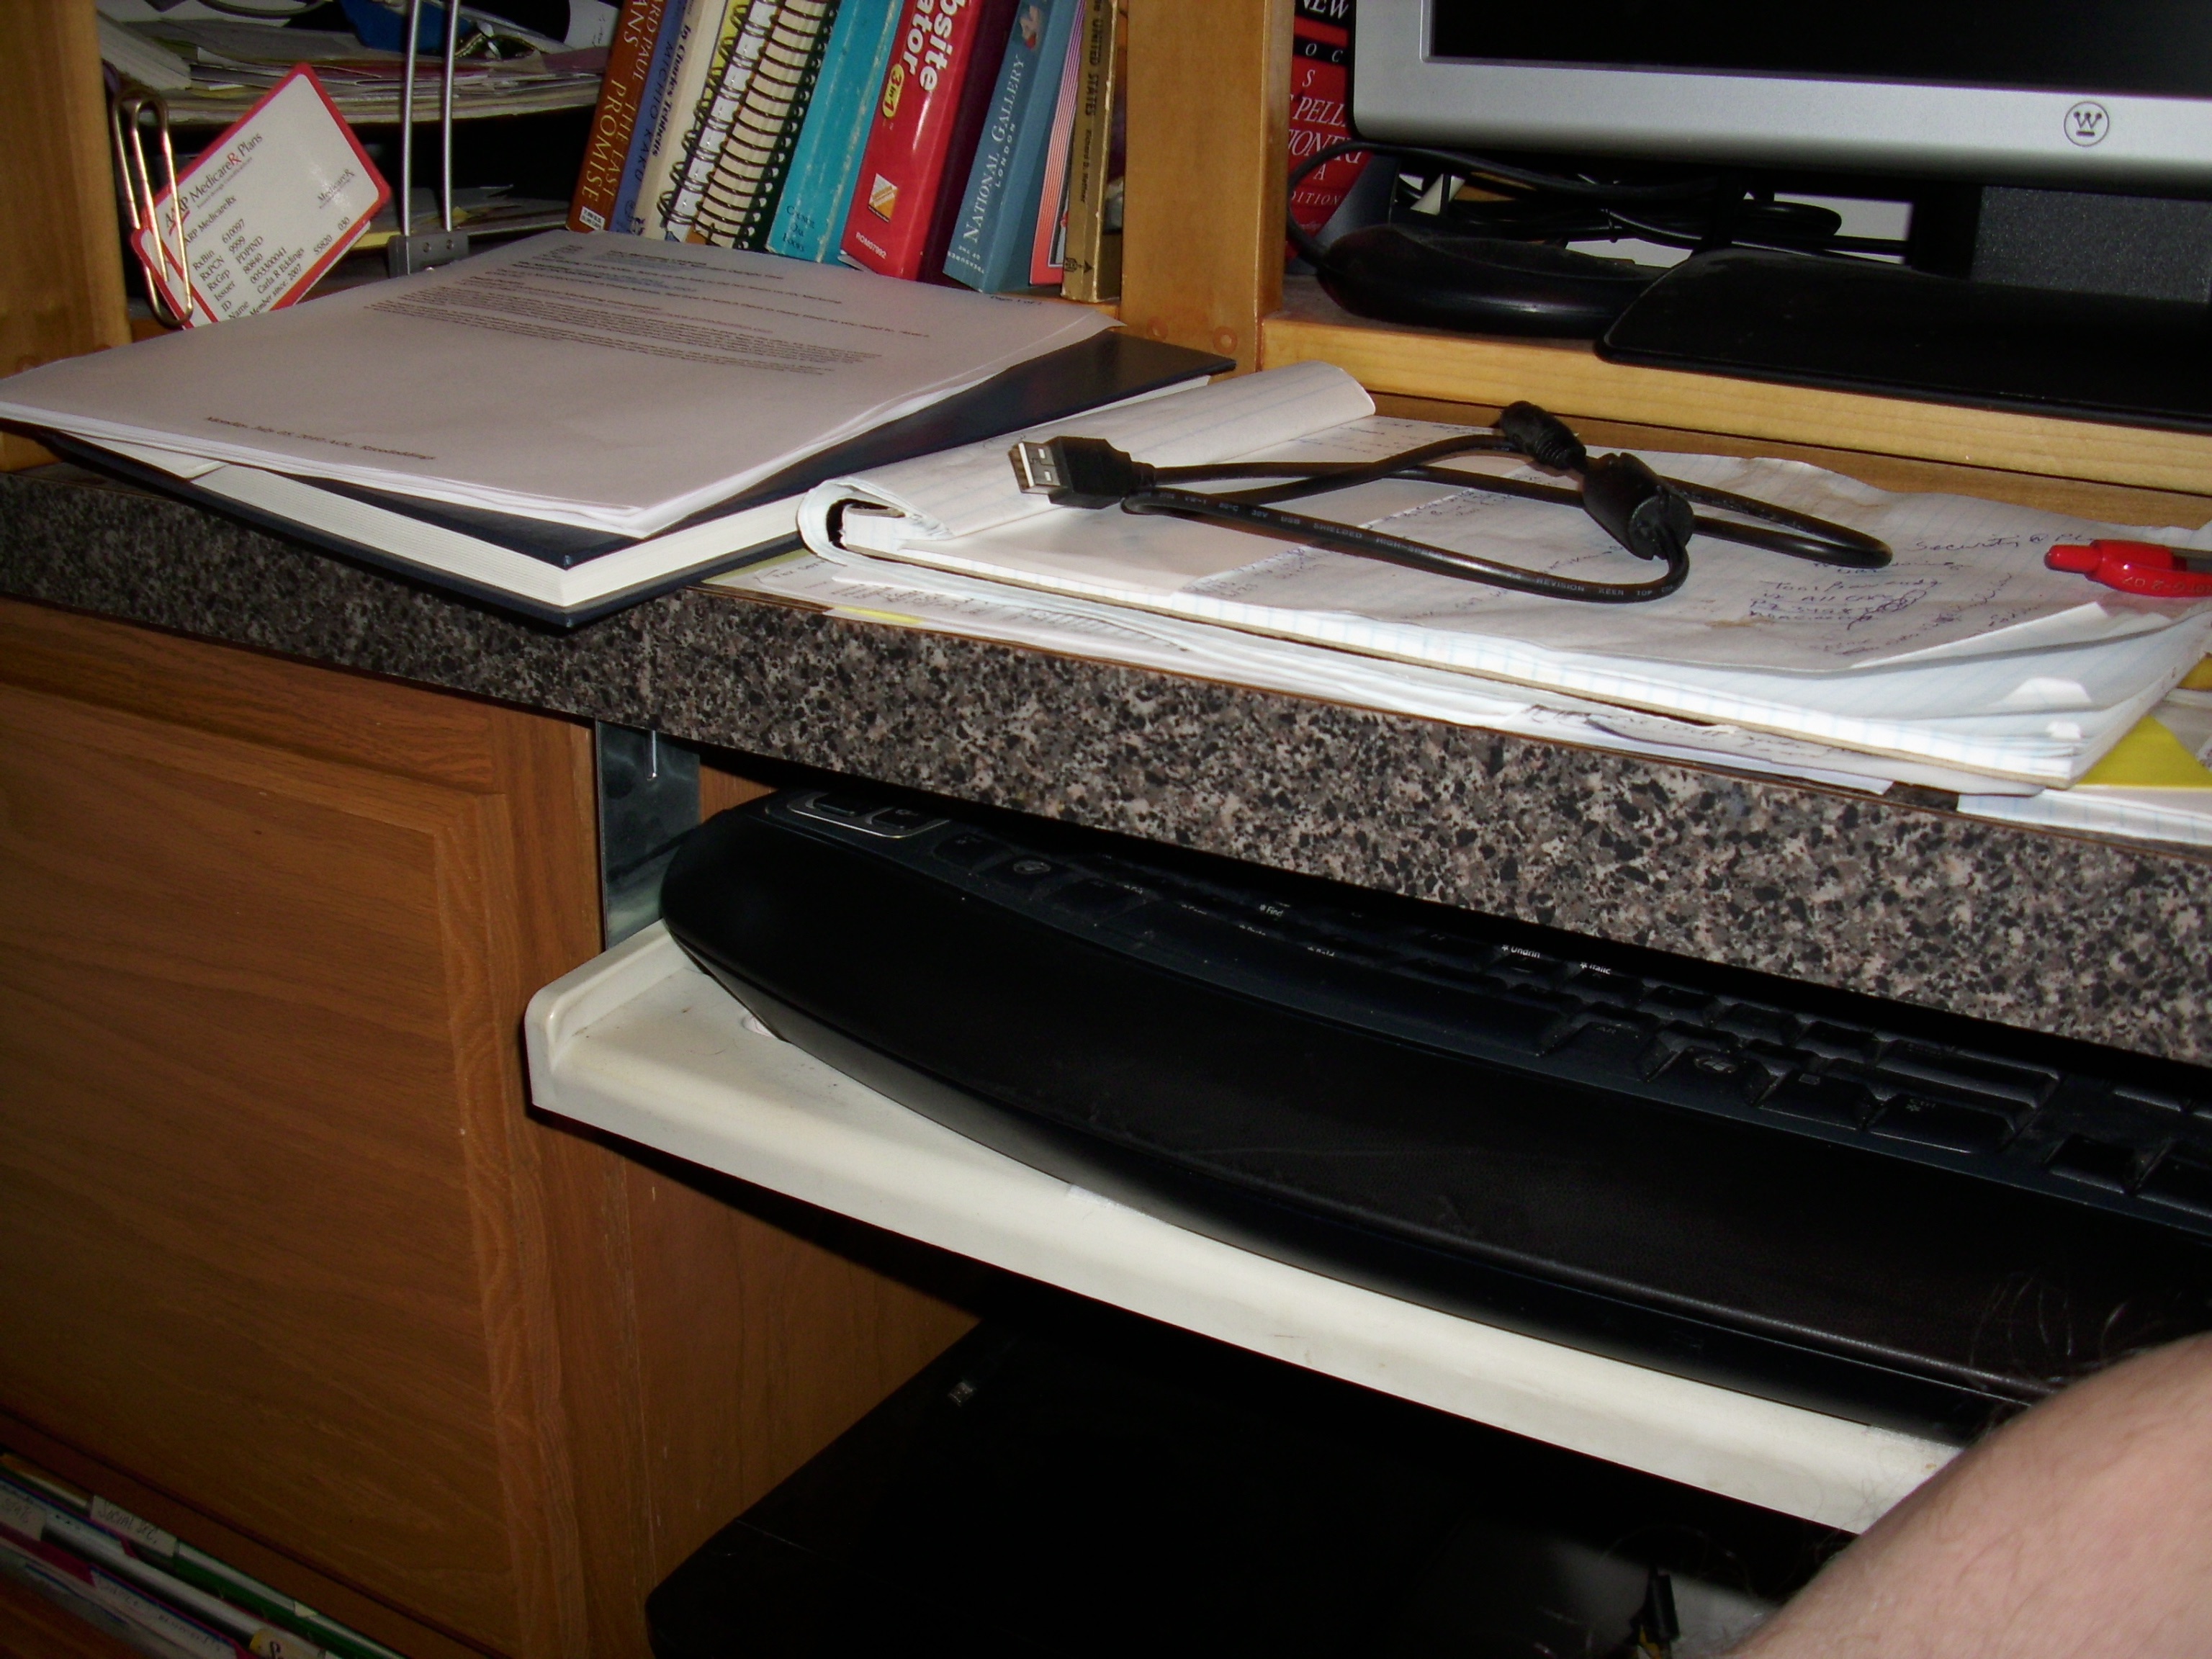
desk, table, furniture, room, bumper, art, automotive exterior